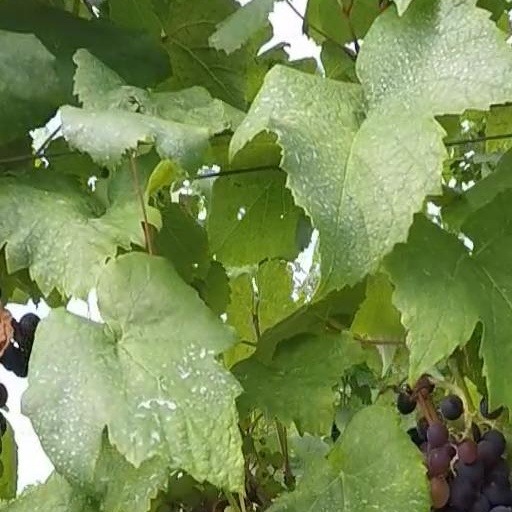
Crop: grape